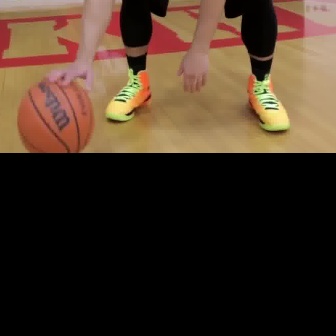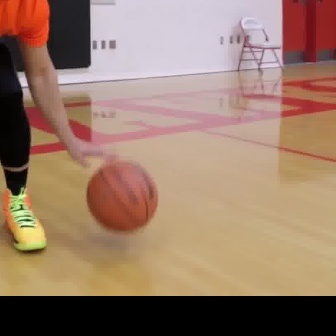
  Please identify the target specified by the bounding box [15,73,93,152] in the first image and locate it in the second image. Return the coordinates in [x_min,y_min,x_max,y_max] format.
Answer: [84,157,159,232]